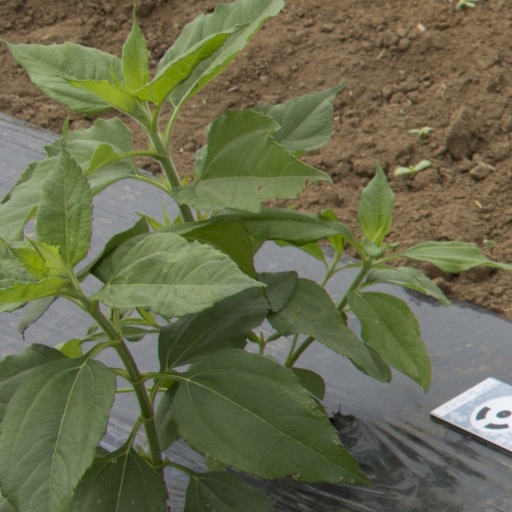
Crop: Jerusalem artichoke